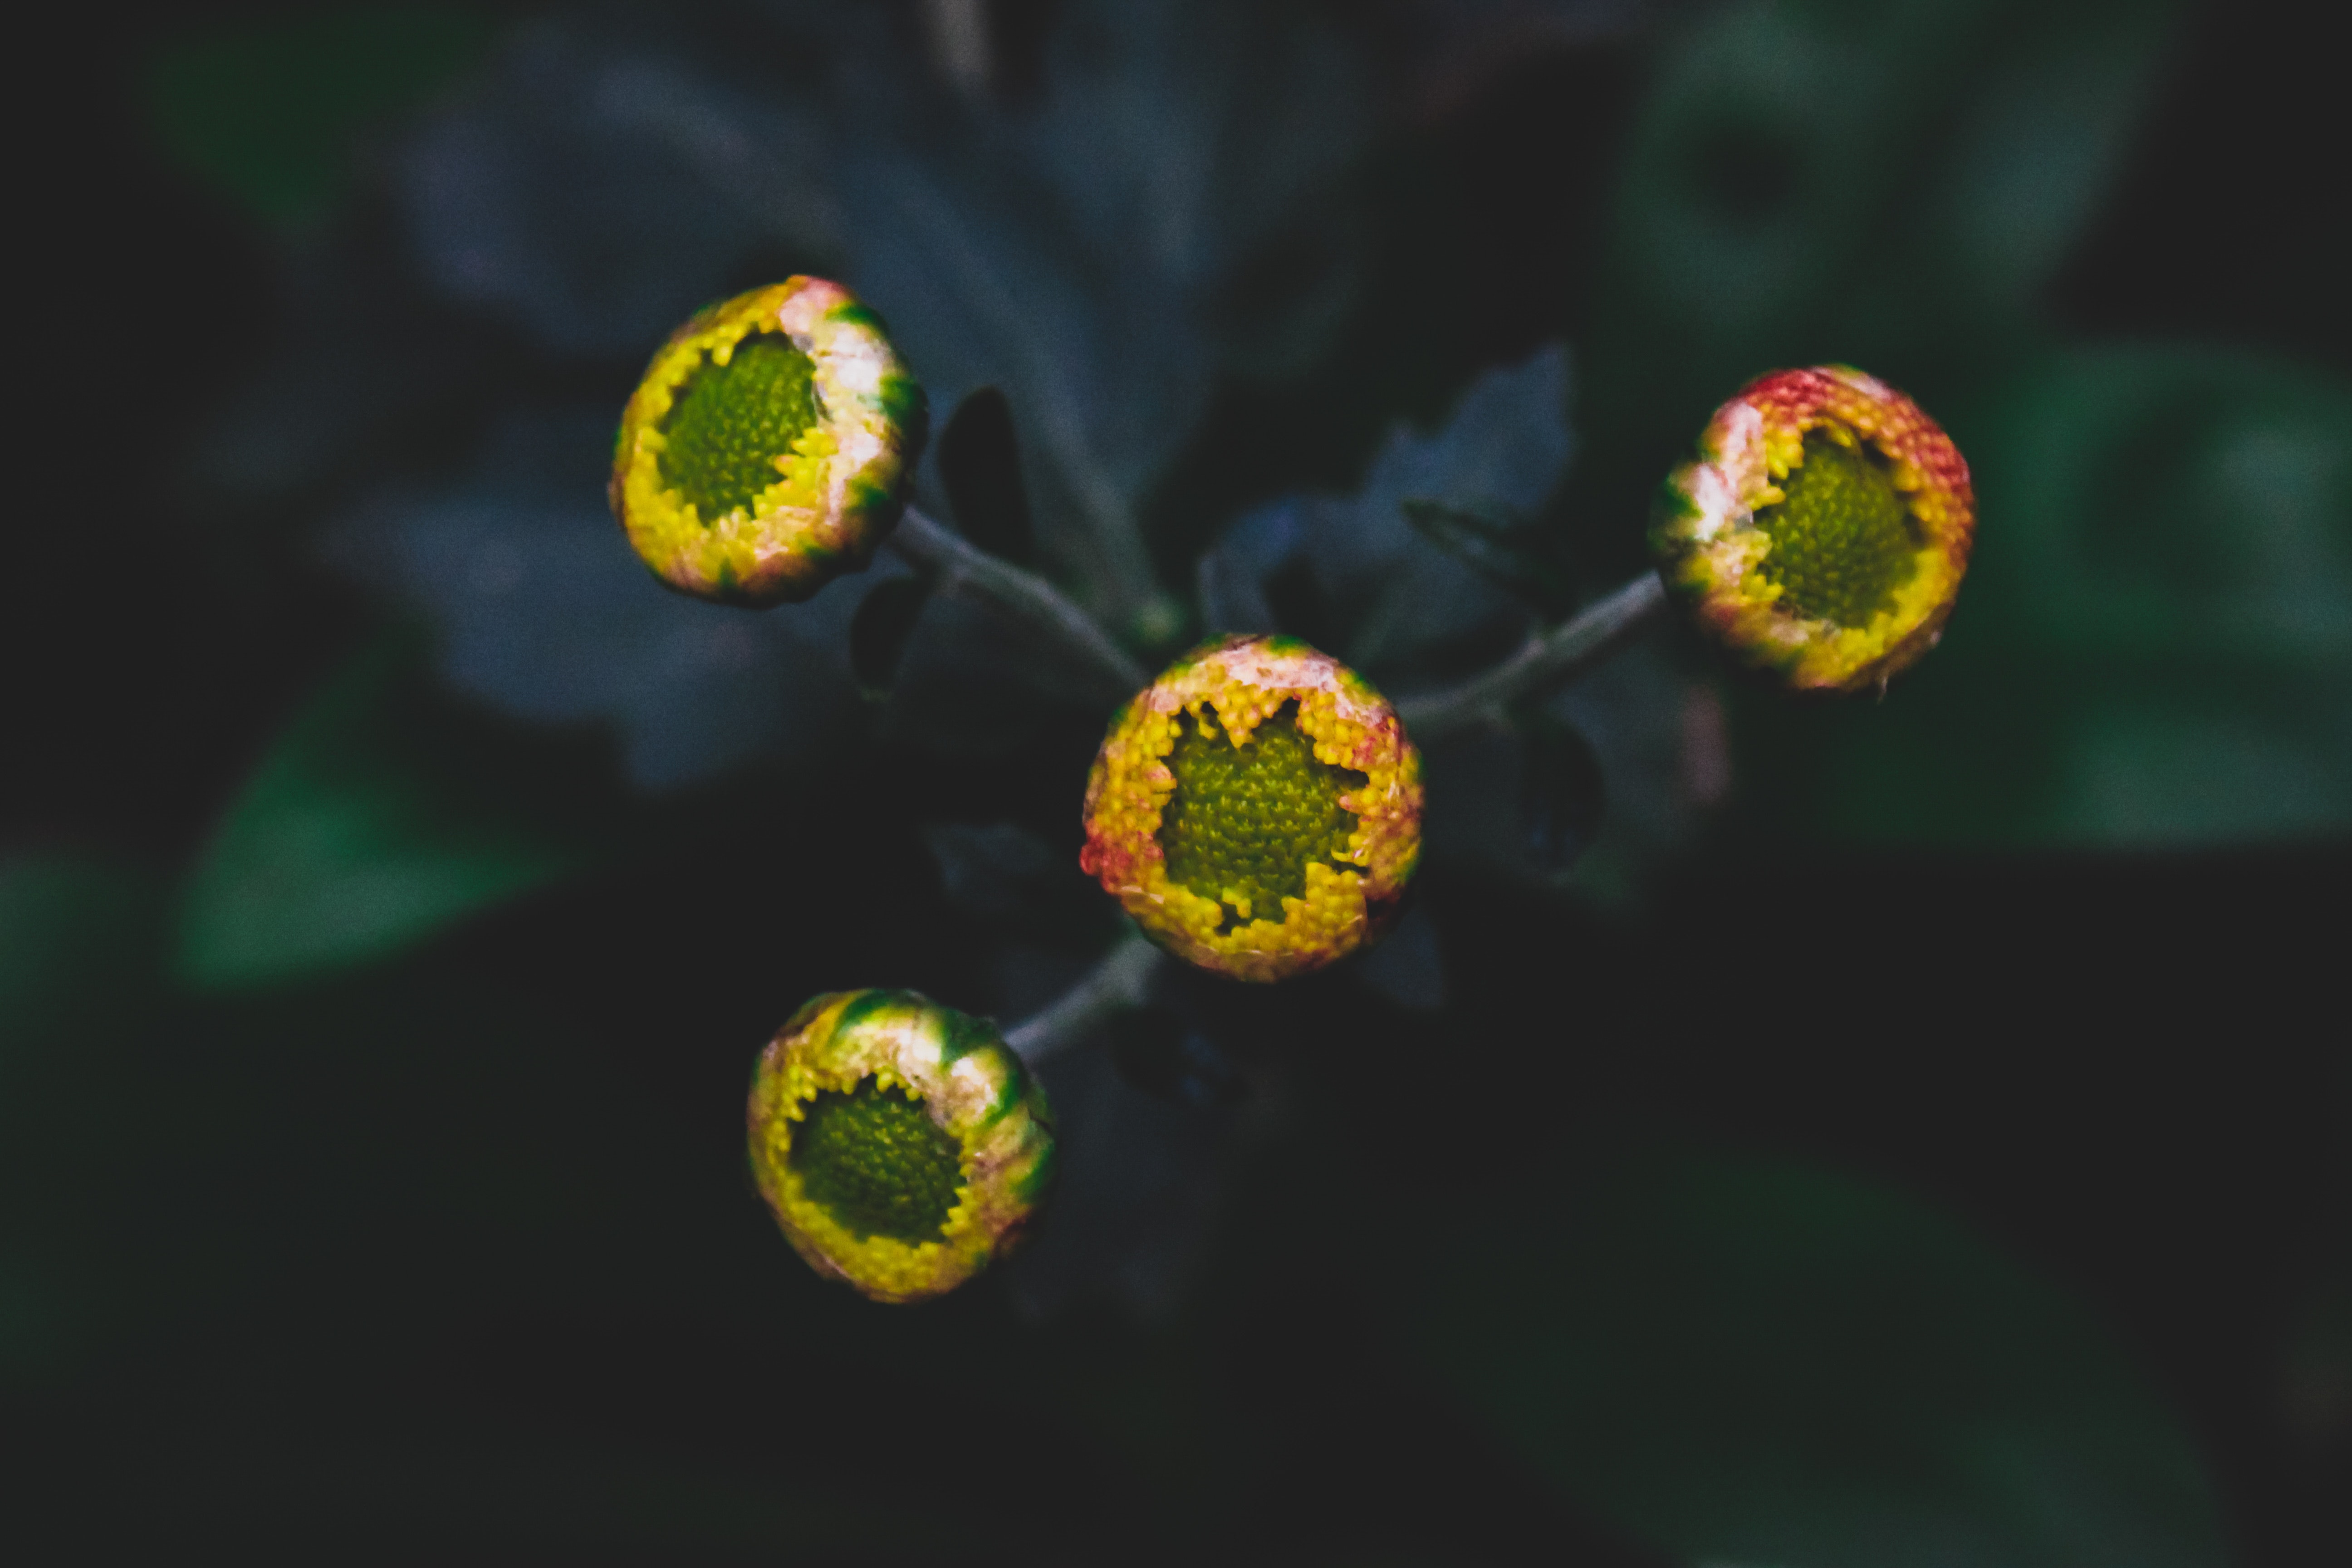
green, yellow, macro photography, leaf, flower, organism, water, botany, plant, pollen, fractal art, adaptation, photography, wildflower, plant stem, space, circle